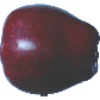
Label: Apple Red Delicious 1